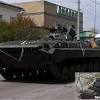
Label: BMP